Kyrie–Gloria Mass for double choir, BWV Anh. 167

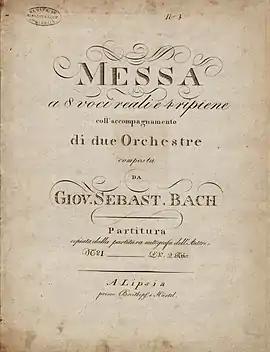
Title page of the 1805 edition of the , – then attributed to Johann Sebastian Bach.

The Kyrie–Gloria Mass for double choir, BWV Anh. 167, is a mass composition in G major by an unknown composer. The work was likely composed in the last quarter of the 17th century. The composition has two sections, a Kyrie and a Gloria, each subdivided in three movements. It has twenty-two parts for performers: twelve parts for singers, and ten for instrumentalists, including strings, wind instruments and organ. Johann Sebastian Bach may have encountered the work around 1710, when he was employed in Weimar. In the 1730s he produced a manuscript copy of the Mass.